VLDL receptor

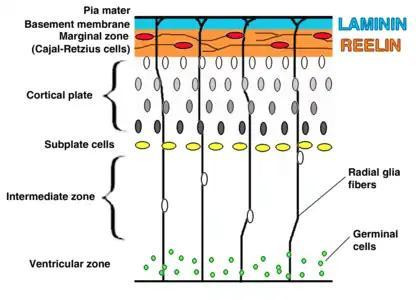
Organization of the six layered neocortex. In the absence of VLDLR, the neuroblasts of the cortical plate invade the marginal zone above.

VLDLR is primarily responsible for the correct layering of pyramidal cells into layer 1 of the cerebral cortex. In particular, the absence of VLDLR may lead to ectopic accumulation of pyramidal cells in this region. VLDLR does not affect the migration of early born cells into an organized layer, but since its absence results in the invasion of these neuroblasts into the marginal zone, it is theorized that VLDLR may encode a “stop signal.” This is supported by the fact that VLDLR is primarily expressed in the cortical plate adjacent to reelin-expressing cells, Cajal–Retzius cells, and in the intermediate zone. However, definitive evidence has not yet been found. In general, reelin binds VLDLR and undergoes endocytosis via clathrin-coated vesicles. Meanwhile, an intracellular protein, Dab1, has a PI/PTB domain that interacts with the NPxY sequence found in the cytoplasmic tail of VLDLR. As a result, Dab1 is tyrosine phosphorylated and reelin is degraded. Finally, phosphorylated Dab1 activates an intracellular signaling cascade that directs neuroblasts to their proper location through the alteration of the cytoskeleton. Many of the specifics of this pathway are still being investigated. It is not yet known if Dab1 is phosphorylated as a result of the endocytosis of reelin, or if there is another mechanism at play. In addition to the organization of the neocortex, VLDLR also plays a role in neuronal migration of the hippocampus and the Purkinje cells of the cerebellum. Yet, much information on this process is still unknown.